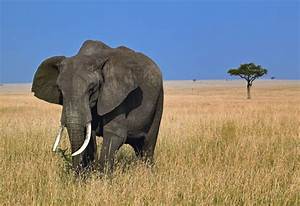
Label: elefante